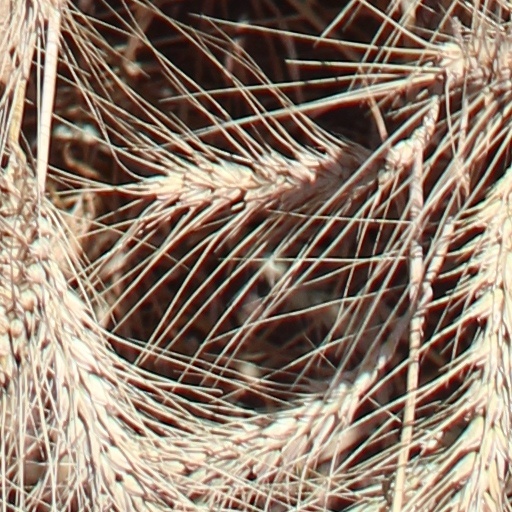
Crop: wheat